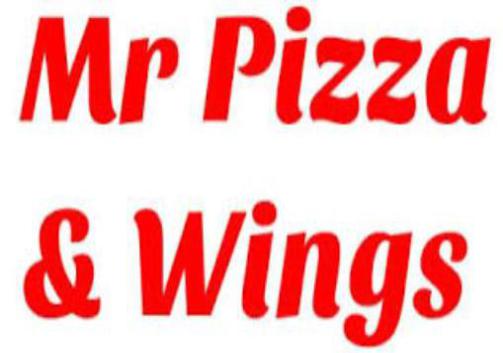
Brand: mr. pizza
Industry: Food